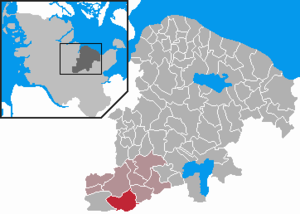
Rendswühren
Kort
Rendswühren er en by og kommune i det nordlige Tyskland, beliggende i Amt Bokhorst-Wankendorf i den sydvestlige del af Kreis Plön. Kreis Plön ligger i den østlige/centrale del af delstaten Slesvig-Holsten.